Herb Caen

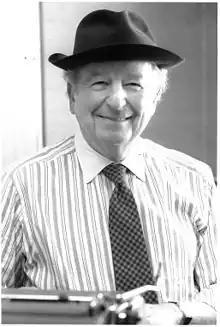
Caen in 1994

Herbert Eugene Caen (April 3, 1916 February 1, 1997) was a San Francisco humorist and journalist whose daily column of local goings-on and insider gossip, social and political happenings, and offbeat puns and anecdotes—"A continuous love letter to San Francisco"—appeared in the "San Francisco Chronicle" for almost sixty years (excepting a relatively brief defection to "The San Francisco Examiner") and made him a household name throughout the San Francisco Bay Area.